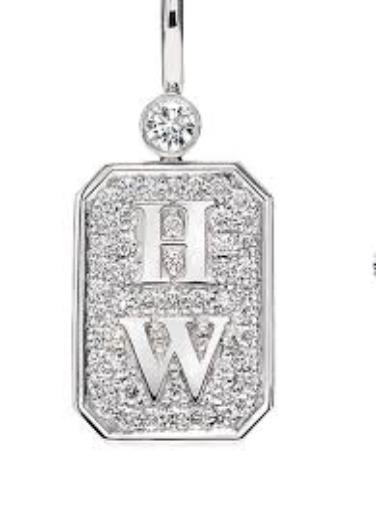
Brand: Harry Winston-1
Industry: Clothes